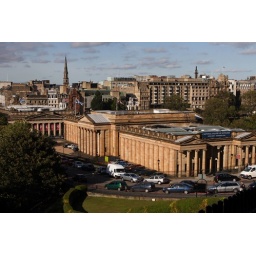
As we descended from the castle hill we could get a good look at the large art museum complex in Edinburgh.